William James Henderson

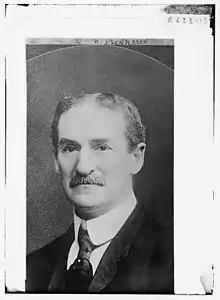
William James Henderson circa 1910

William James Henderson (December 4, 1855 – June 5, 1937) was an American musical critic and scholar.